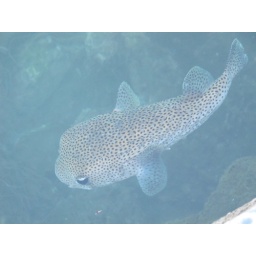
Really big puffer fish we saw walking along the water in Manzanillo.